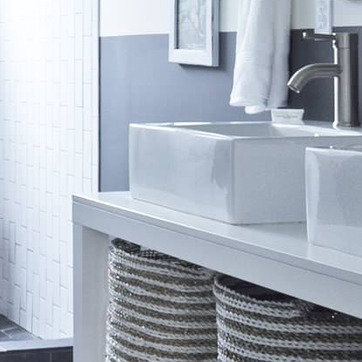
Material: ceramic